Universal American Flea Ship

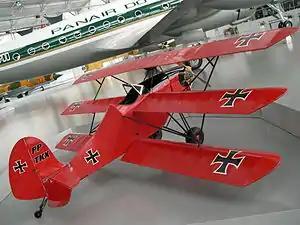
Universal American Flea Ship

The American Flea Ship (Flea Triplane) is a homebuilt triplane design of the early 1930s. It is one of the first examples of a female-designed-and-built aircraft. One example is displayed at the Wings of a Dream Museum.